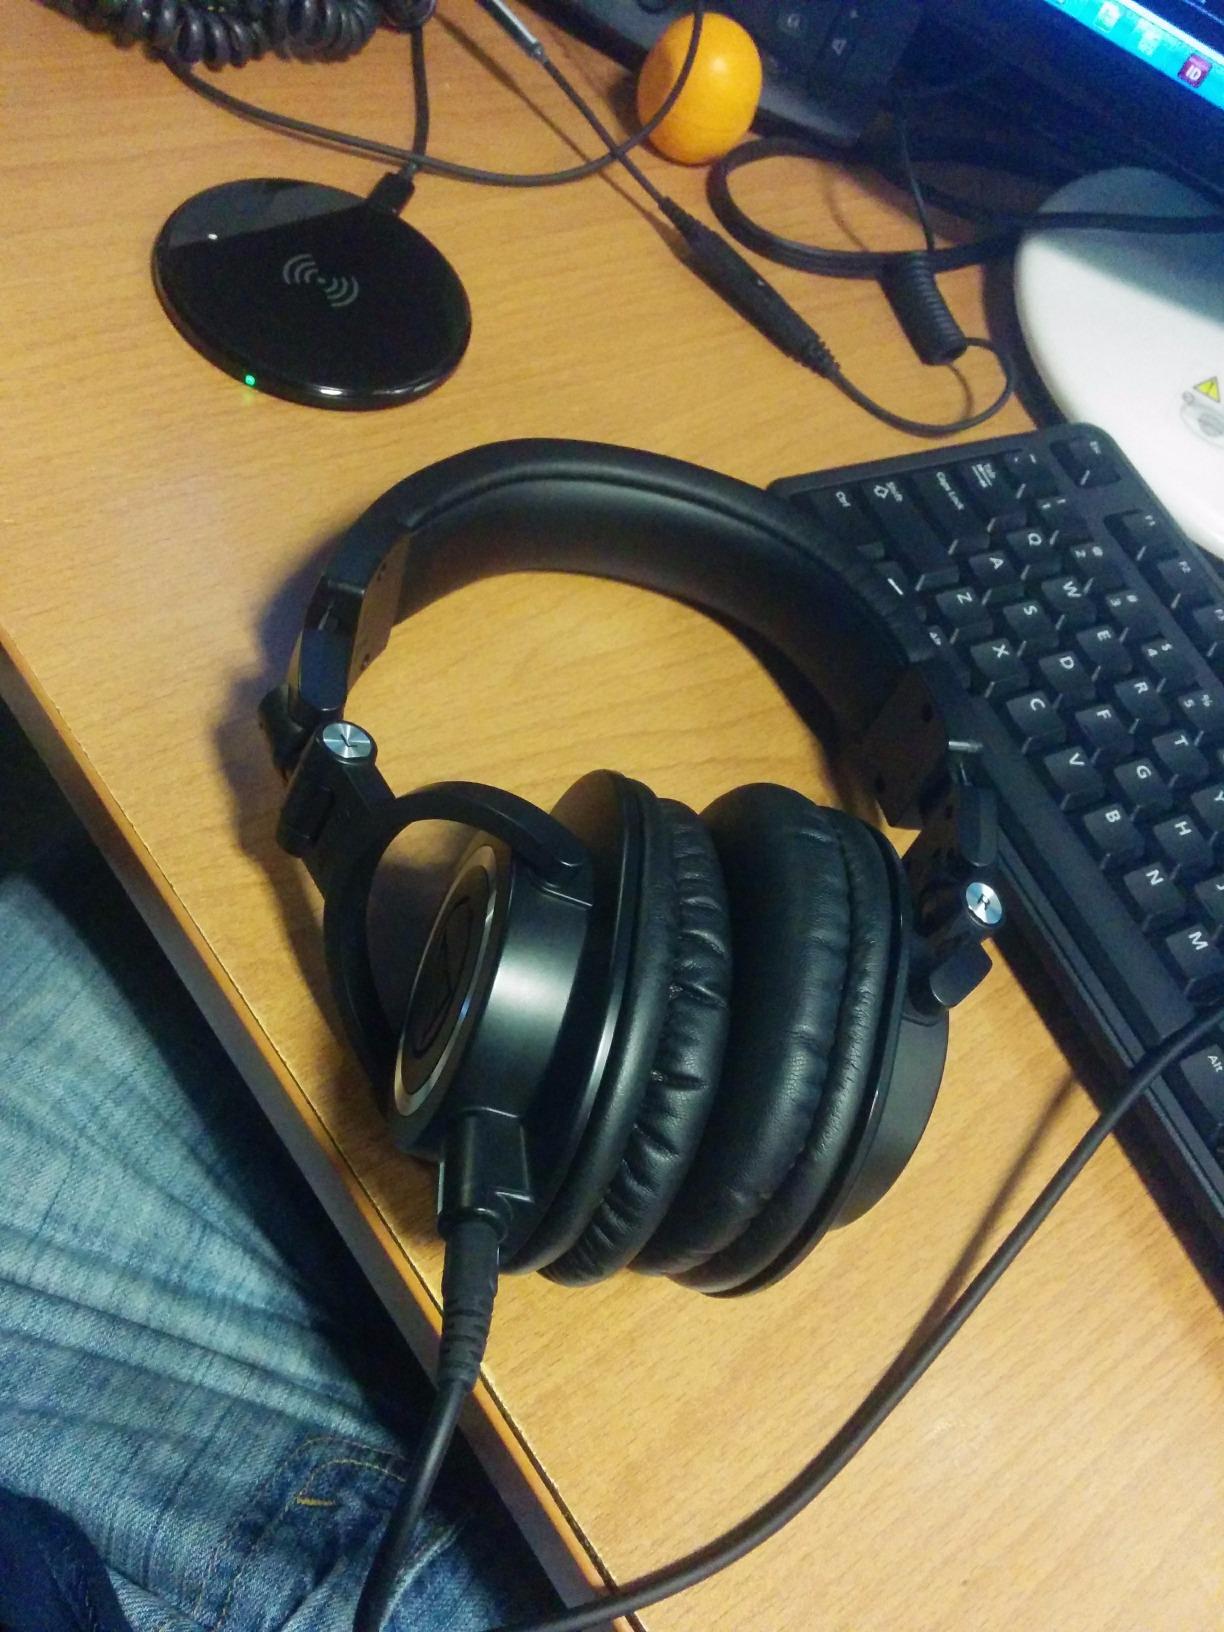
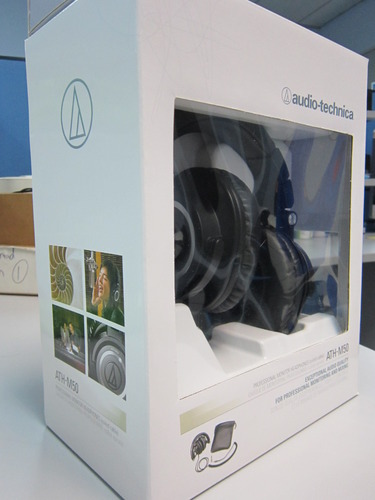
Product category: headphones
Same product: no